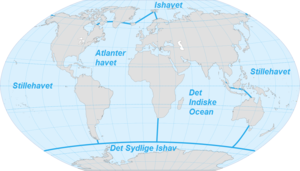
Carte des océans du monde